Louis Lavater

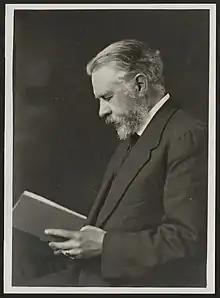
<a href="http%3A//handle.slv.vic.gov.au/10381/402885">Louis Lavater in c.1917

Louis Isidore Lavater (2 March 1867 – 22 May 1953) was an Australian composer and author born in Victoria, of Swiss-Swedish extraction.